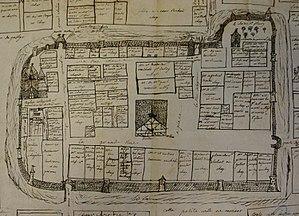
vue de cf. titre.
Villemaur-sur-Vanne est une commune déléguée d'Aix-Villemaur-Pâlis et une ancienne commune française, située dans le département de l'Aube en région Grand Est.